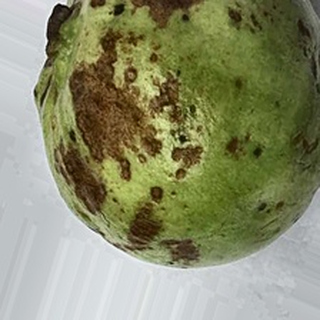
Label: guava_anthracnose